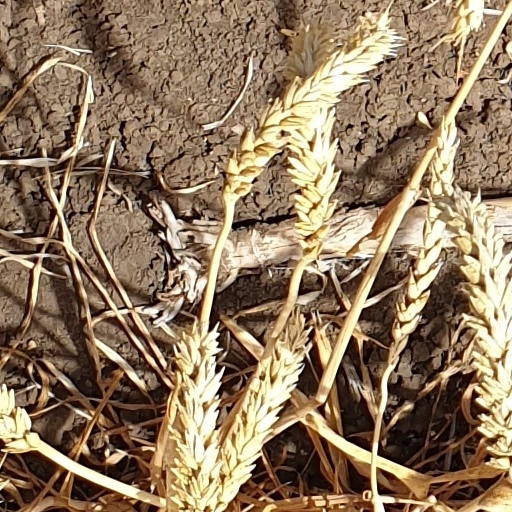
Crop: wheat